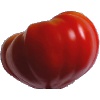
Label: Tomato 3